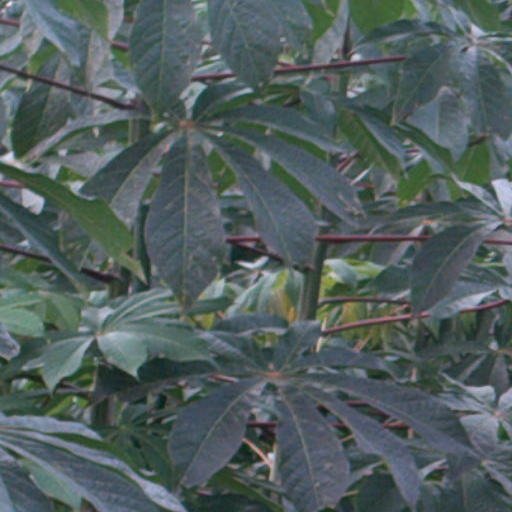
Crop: cassava